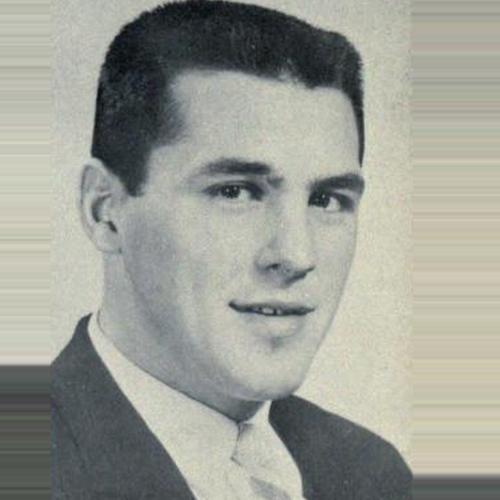
Age: 19